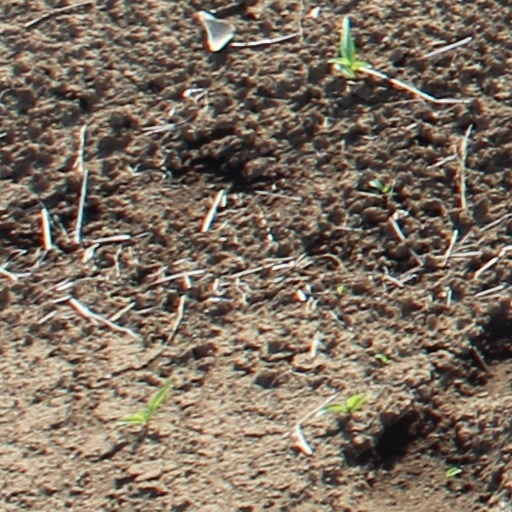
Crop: wheat